O-phospho-L-seryl-tRNASec:L-selenocysteinyl-tRNA synthase

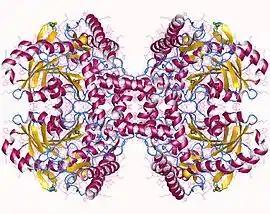
Selenocysteine synthase tetramer, Mus musculus

O-phospho-L-seryl-tRNASec:L-selenocysteinyl-tRNA synthase ("MMPSepSecS", "SepSecS", "SLA/LP", "O-phosphoseryl-tRNA:selenocysteinyl-tRNA synthase", "O-phospho-L-seryl-tRNA:L-selenocysteinyl-tRNA synthase") is an enzyme with systematic name "selenophosphate:O-phospho-L-seryl-tRNASec selenium transferase". This enzyme catalyses the following chemical reaction